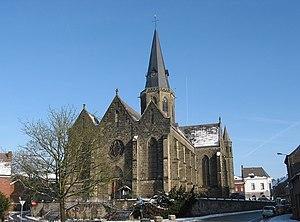
Le Roeulx (Belgique), l’église Saint-Nicolas (1869).
Liste des églises-halles ou hallekerques de Belgique.